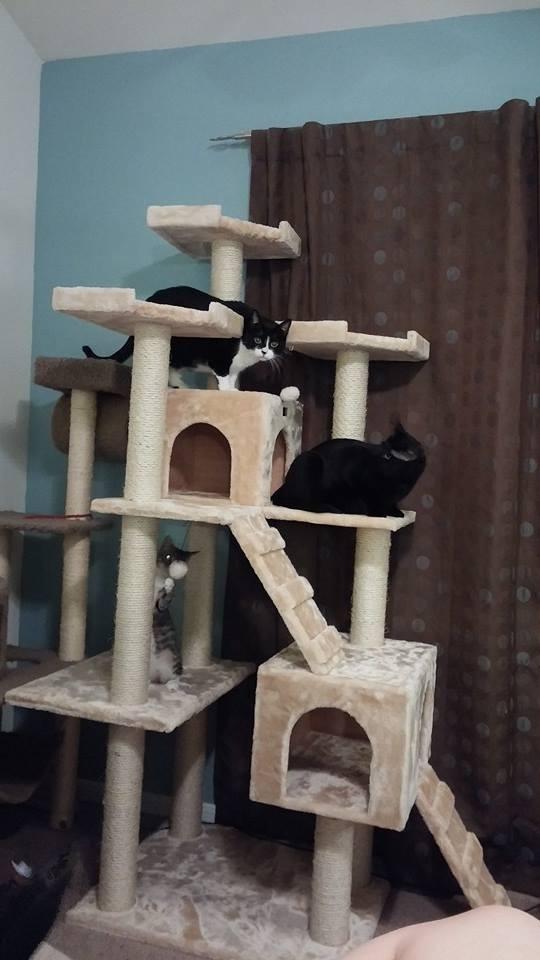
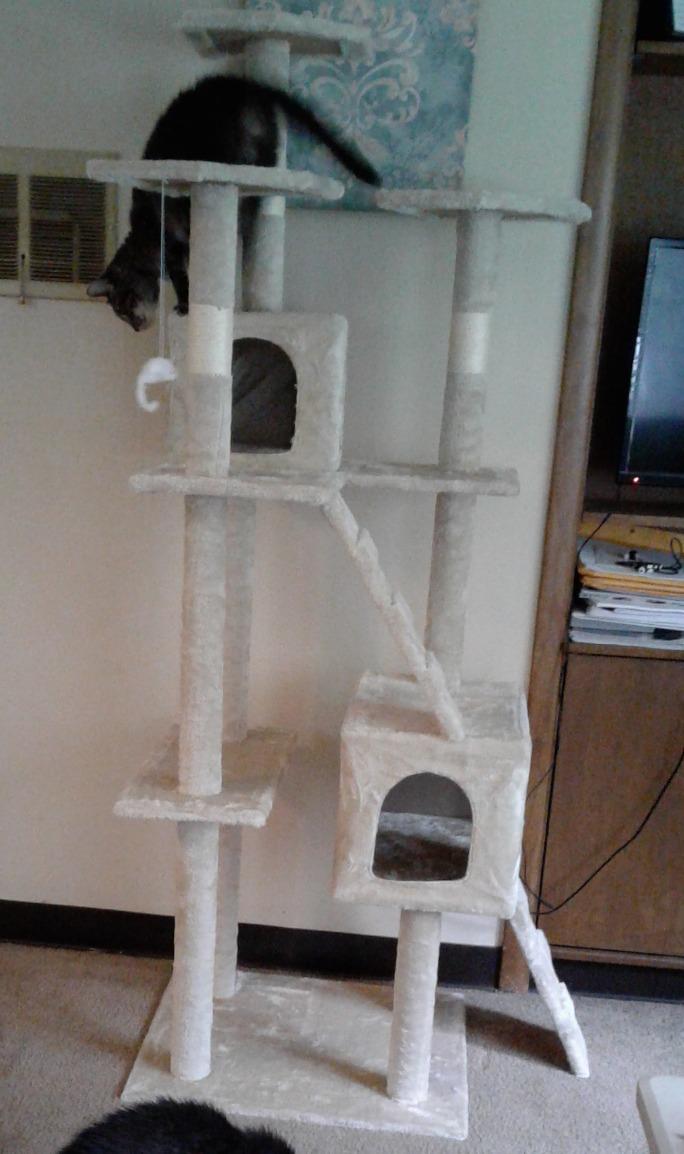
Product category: items_cat tree
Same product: no